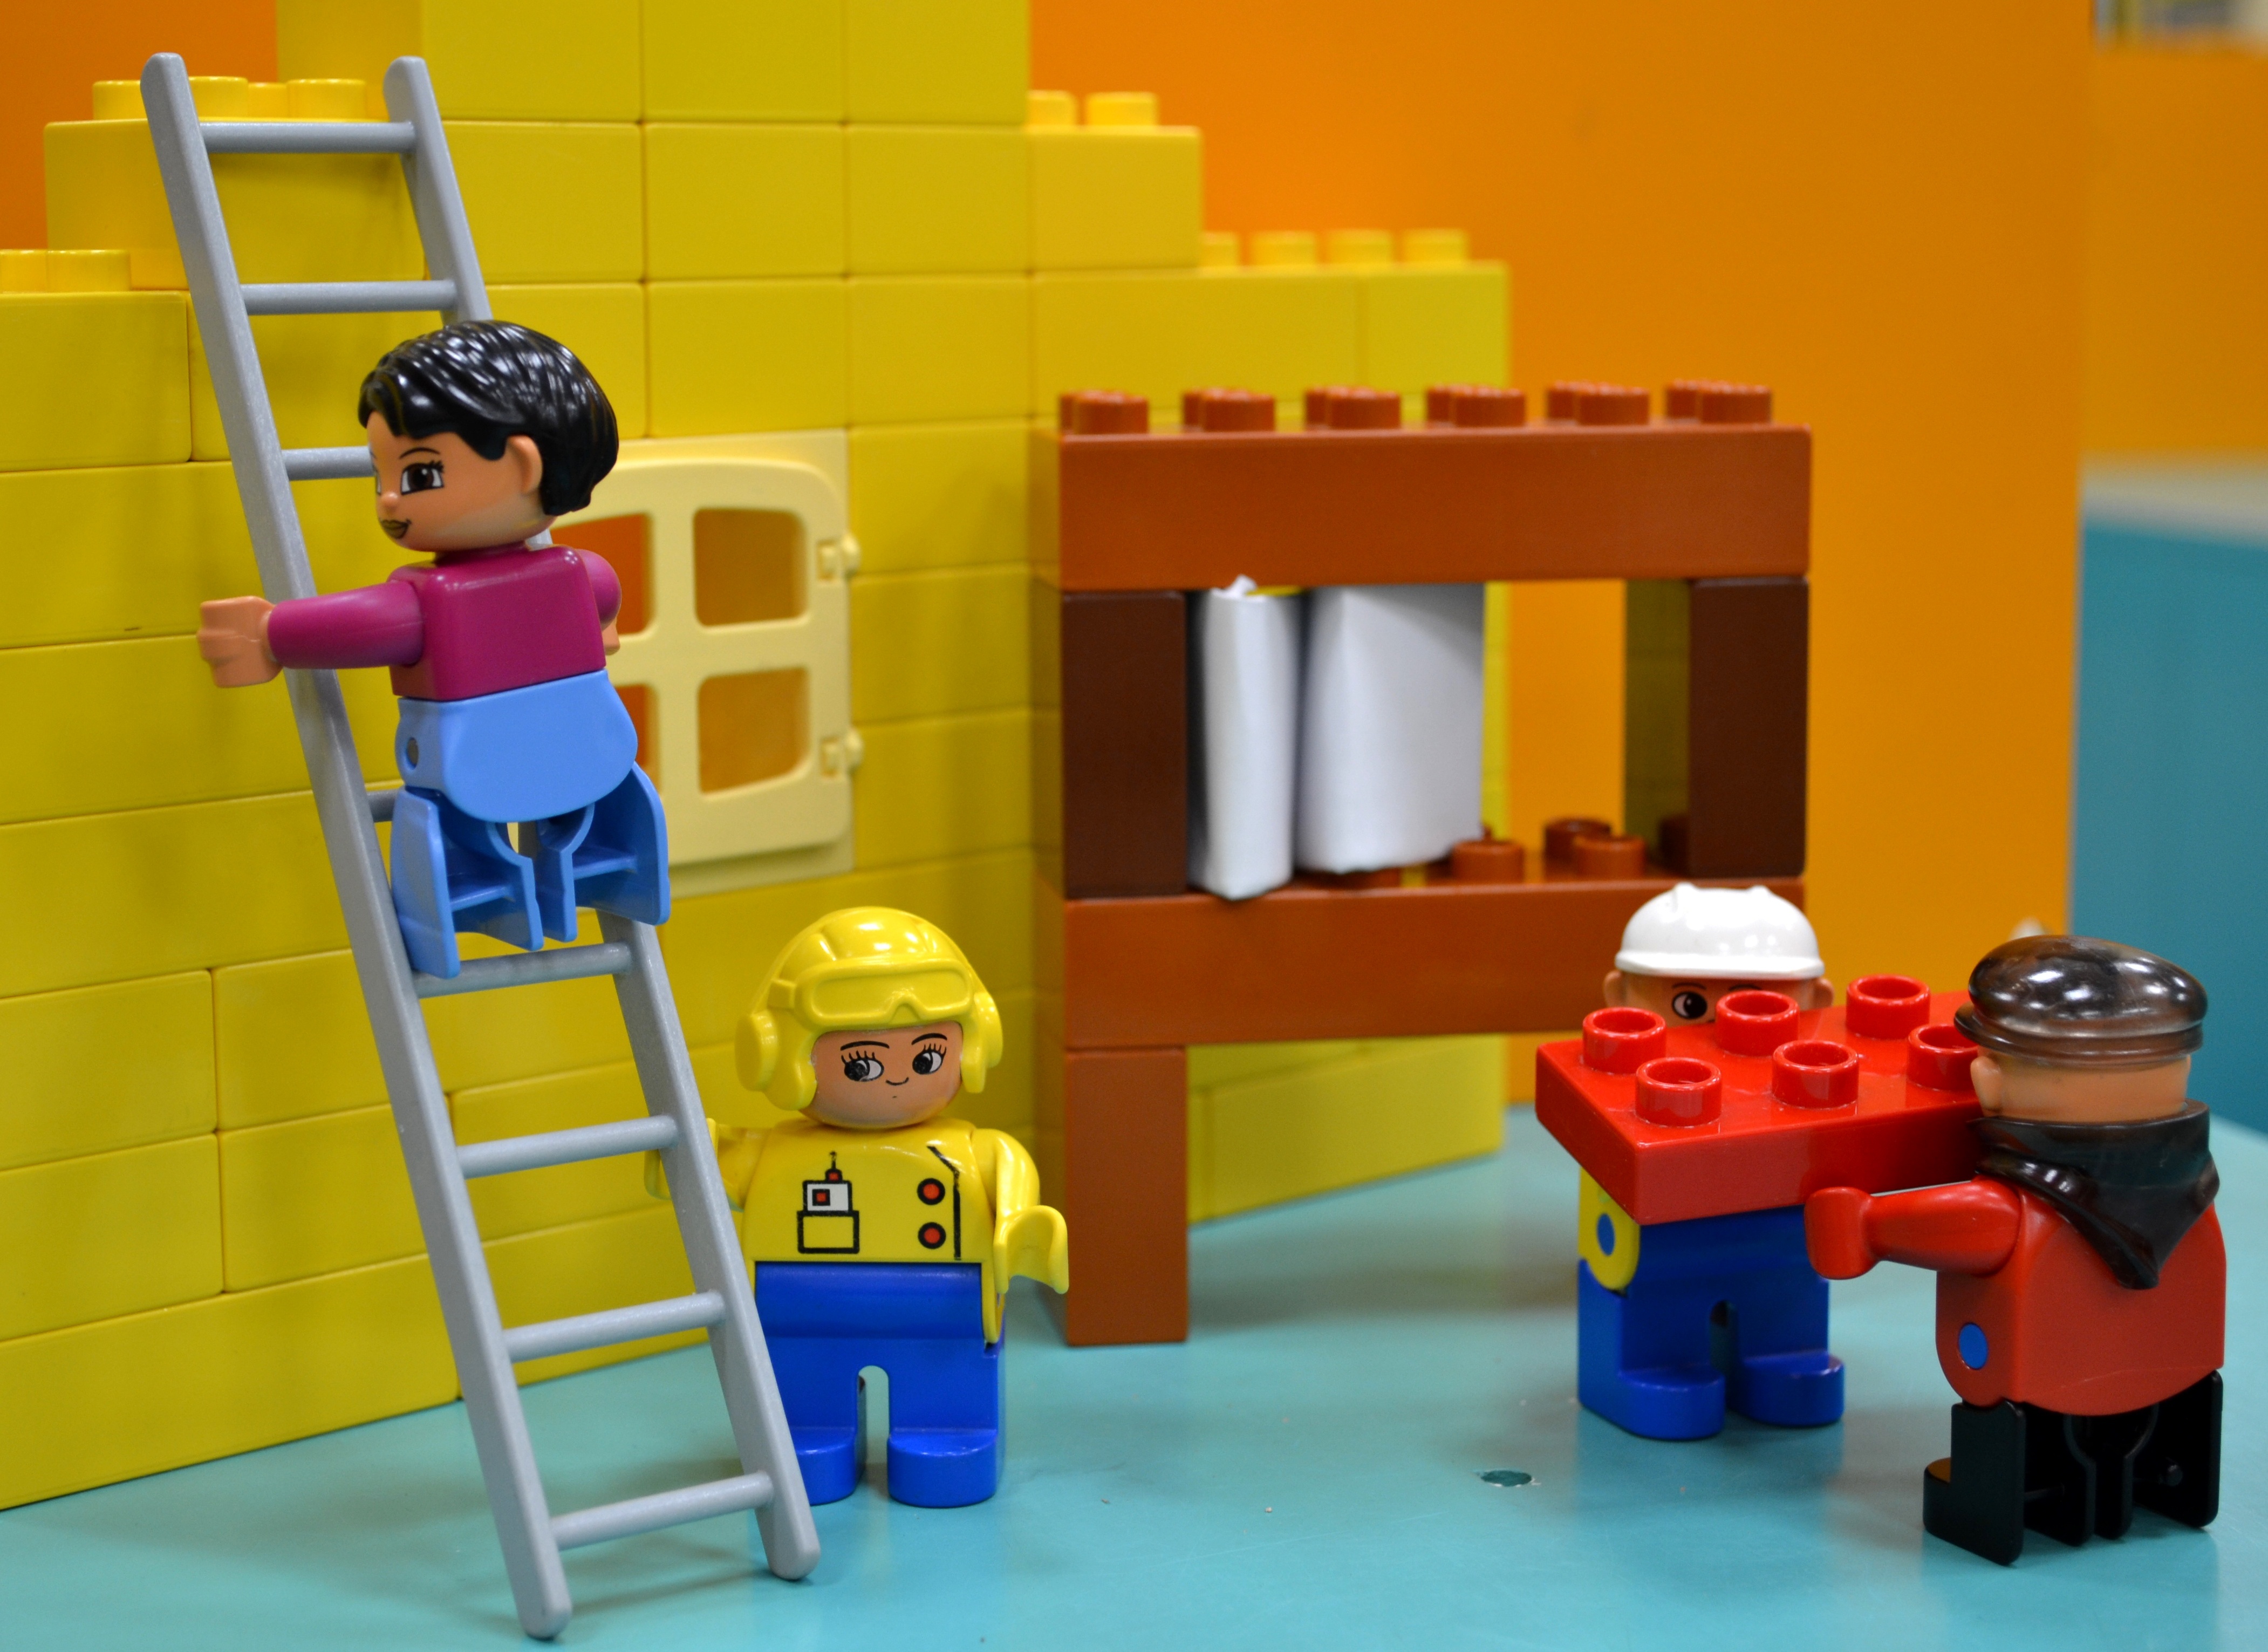
play, construction, toy, children, toys, lego, replica, site, built, building blocks, thumbnail view